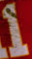
Number: 1